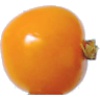
Label: Physalis 1